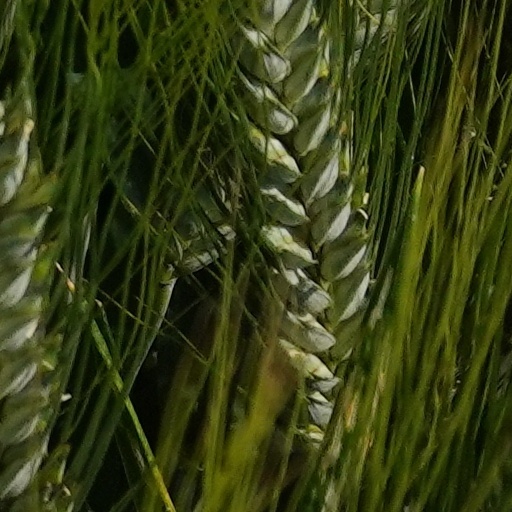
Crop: wheat